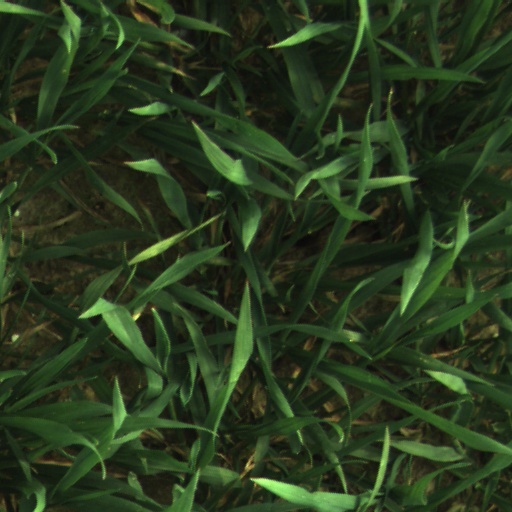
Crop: wheat